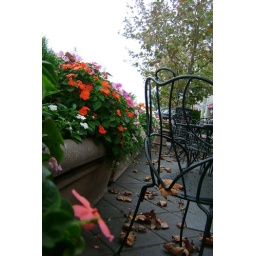
I was walking around downtown Mountain Veiw and These flowers and chair caught my eye.